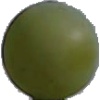
Label: Grape White 4